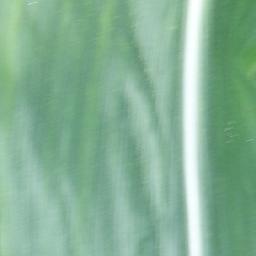
Label: Corn_(Maize)___Healthy